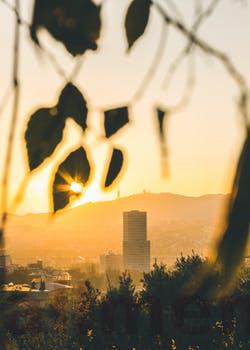
Label: Watermark